Load shifting

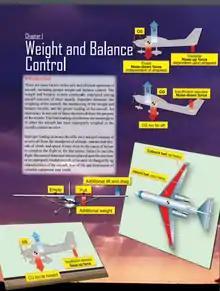
Chapter 1 of "Weight and Balance Handbook" (FAA-H-8083-1B), an FAA manual used to show how loading an aircraft changes center of mass.

There are many types of loads that vessels carry that can shift, including containers, bulk cargo, liquids, and fluids that leak into bilges.